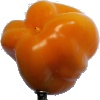
Label: Pepper Yellow 1